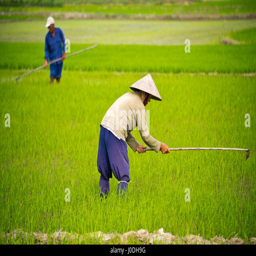
horizontal view of people working in the paddy fields